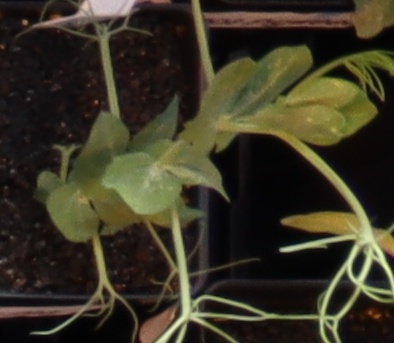
Label: Field Pea